John Erik Kaada

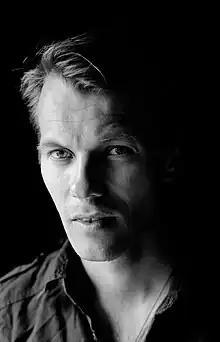
Kaada in 2012

John Erik Kaada (born 28 July 1975), also known by the mononym Kaada, is a Norwegian singer-songwriter, producer, film score composer and multi-instrumentalist. Kaada's career spans a string of solo albums, motion picture soundtracks, high-profile collaborations with key players such as Mike Patton, as well as numerous live appearances at home and abroad.